Sykkylven Municipality

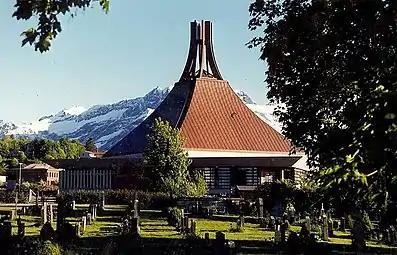
Sykkylven Church

The municipality of Sykkylven was established on 1 August 1883 when the large Ørskog Municipality was divided into two: the southern part became Sykkylven Municipality (population: 2,029) and the northern part remained as (a smaller) Ørskog Municipality (population: 1,735). On 1 June 1955, the Søvik-Ramstad area of Ørskog Municipality (population: 348) on the southern side of the Storfjorden was transferred to Sykkylven Municipality.